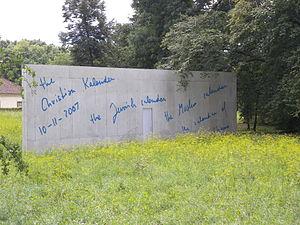
Elke Krystufek est une artiste contemporaine autrichienne. Elle travaille à Vienne et à Rotterdam. Son œuvre, très souvent marquée par la sexualité, suscite parfois de vives polémiques.